South African Class 5E1, Series 2

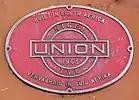
Builer's plate

UCW, at the time Australian-owned, had opened its works at Nigel in 1959 and the building of the Class 5E1, Series 2 was its first large locomotive order.